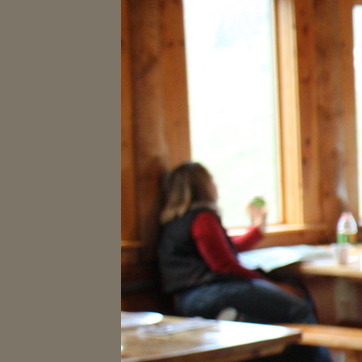
Material: hair